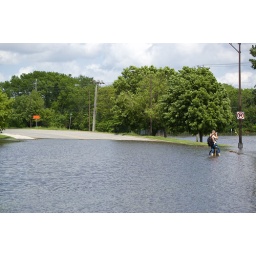
A photographer on a bike standing in the nasty flood water.